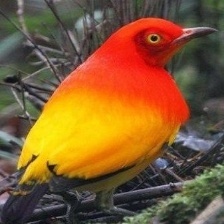
Species: FLAME BOWERBIRD
Scientific name: SERICULUS ARDENS